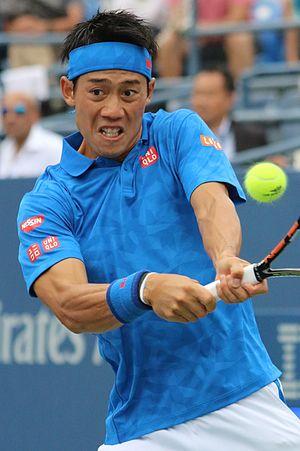
Kei Nishikori, né le 29 décembre 1989 à Matsue, est un joueur de tennis japonais. Professionnel depuis 2007, il est le premier joueur japonais de l'histoire à atteindre la finale d'un tournoi du Grand Chelem et la quatrième place au classement ATP. Il a remporté douze titres en simple sur le circuit ATP dont six tournois ATP 500. Il a également gagné une médaille de bronze olympique aux Jeux de Rio en 2016.